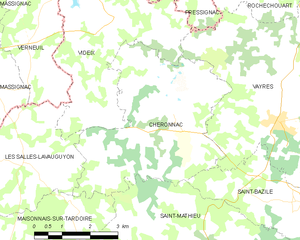
Carte des communes françaises Chéronnac